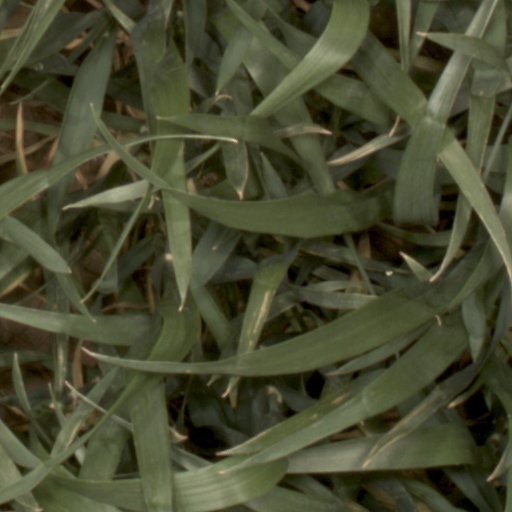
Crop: wheat